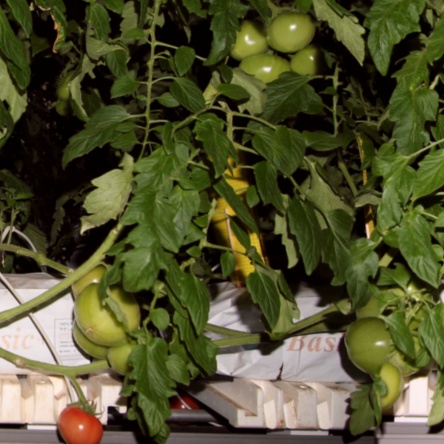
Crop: tomato